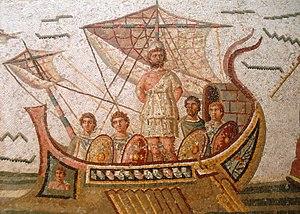
Ulysse et les sirènes. Mosaïque du musée du Bardo - Tunis, 2me siècle.
La Grèce, aussi appelée Hellas ou francisé en Hellade, en forme longue la République hellénique, est un pays d’Europe du Sud. D'une superficie de 131 957 km² pour un peu moins de onze millions d'habitants, le pays partage des frontières terrestres avec l’Albanie, la Macédoine du Nord, la Bulgarie et la Turquie et des frontières maritimes avec l'Albanie, l'Italie, la Libye, l'Égypte et la Turquie. La mer Ionienne à l'ouest et la mer Égée à l'est, parties de la mer Méditerranée, encadrent le pays dont le cinquième du territoire est constitué de plus de 9 000 îles et îlots dont près de 200 sont habités. De plus, 80 % de son territoire est constitué de montagnes dont la plus haute est le mont Olympe, dont le sommet culmine à 2 917 mètres.
La mosaïque d'Ulysse et les sirènes est une mosaïque romaine datée du IIIᵉ siècle et découverte sur le site historique de Dougga. Elle est conservée au musée national du Bardo dont elle constitue l'une des ses pièces maîtresses.